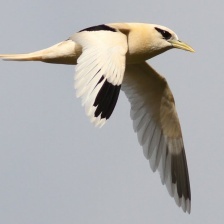
Species: WHITE TAILED TROPIC
Scientific name: PHAETHON LEPTURUS